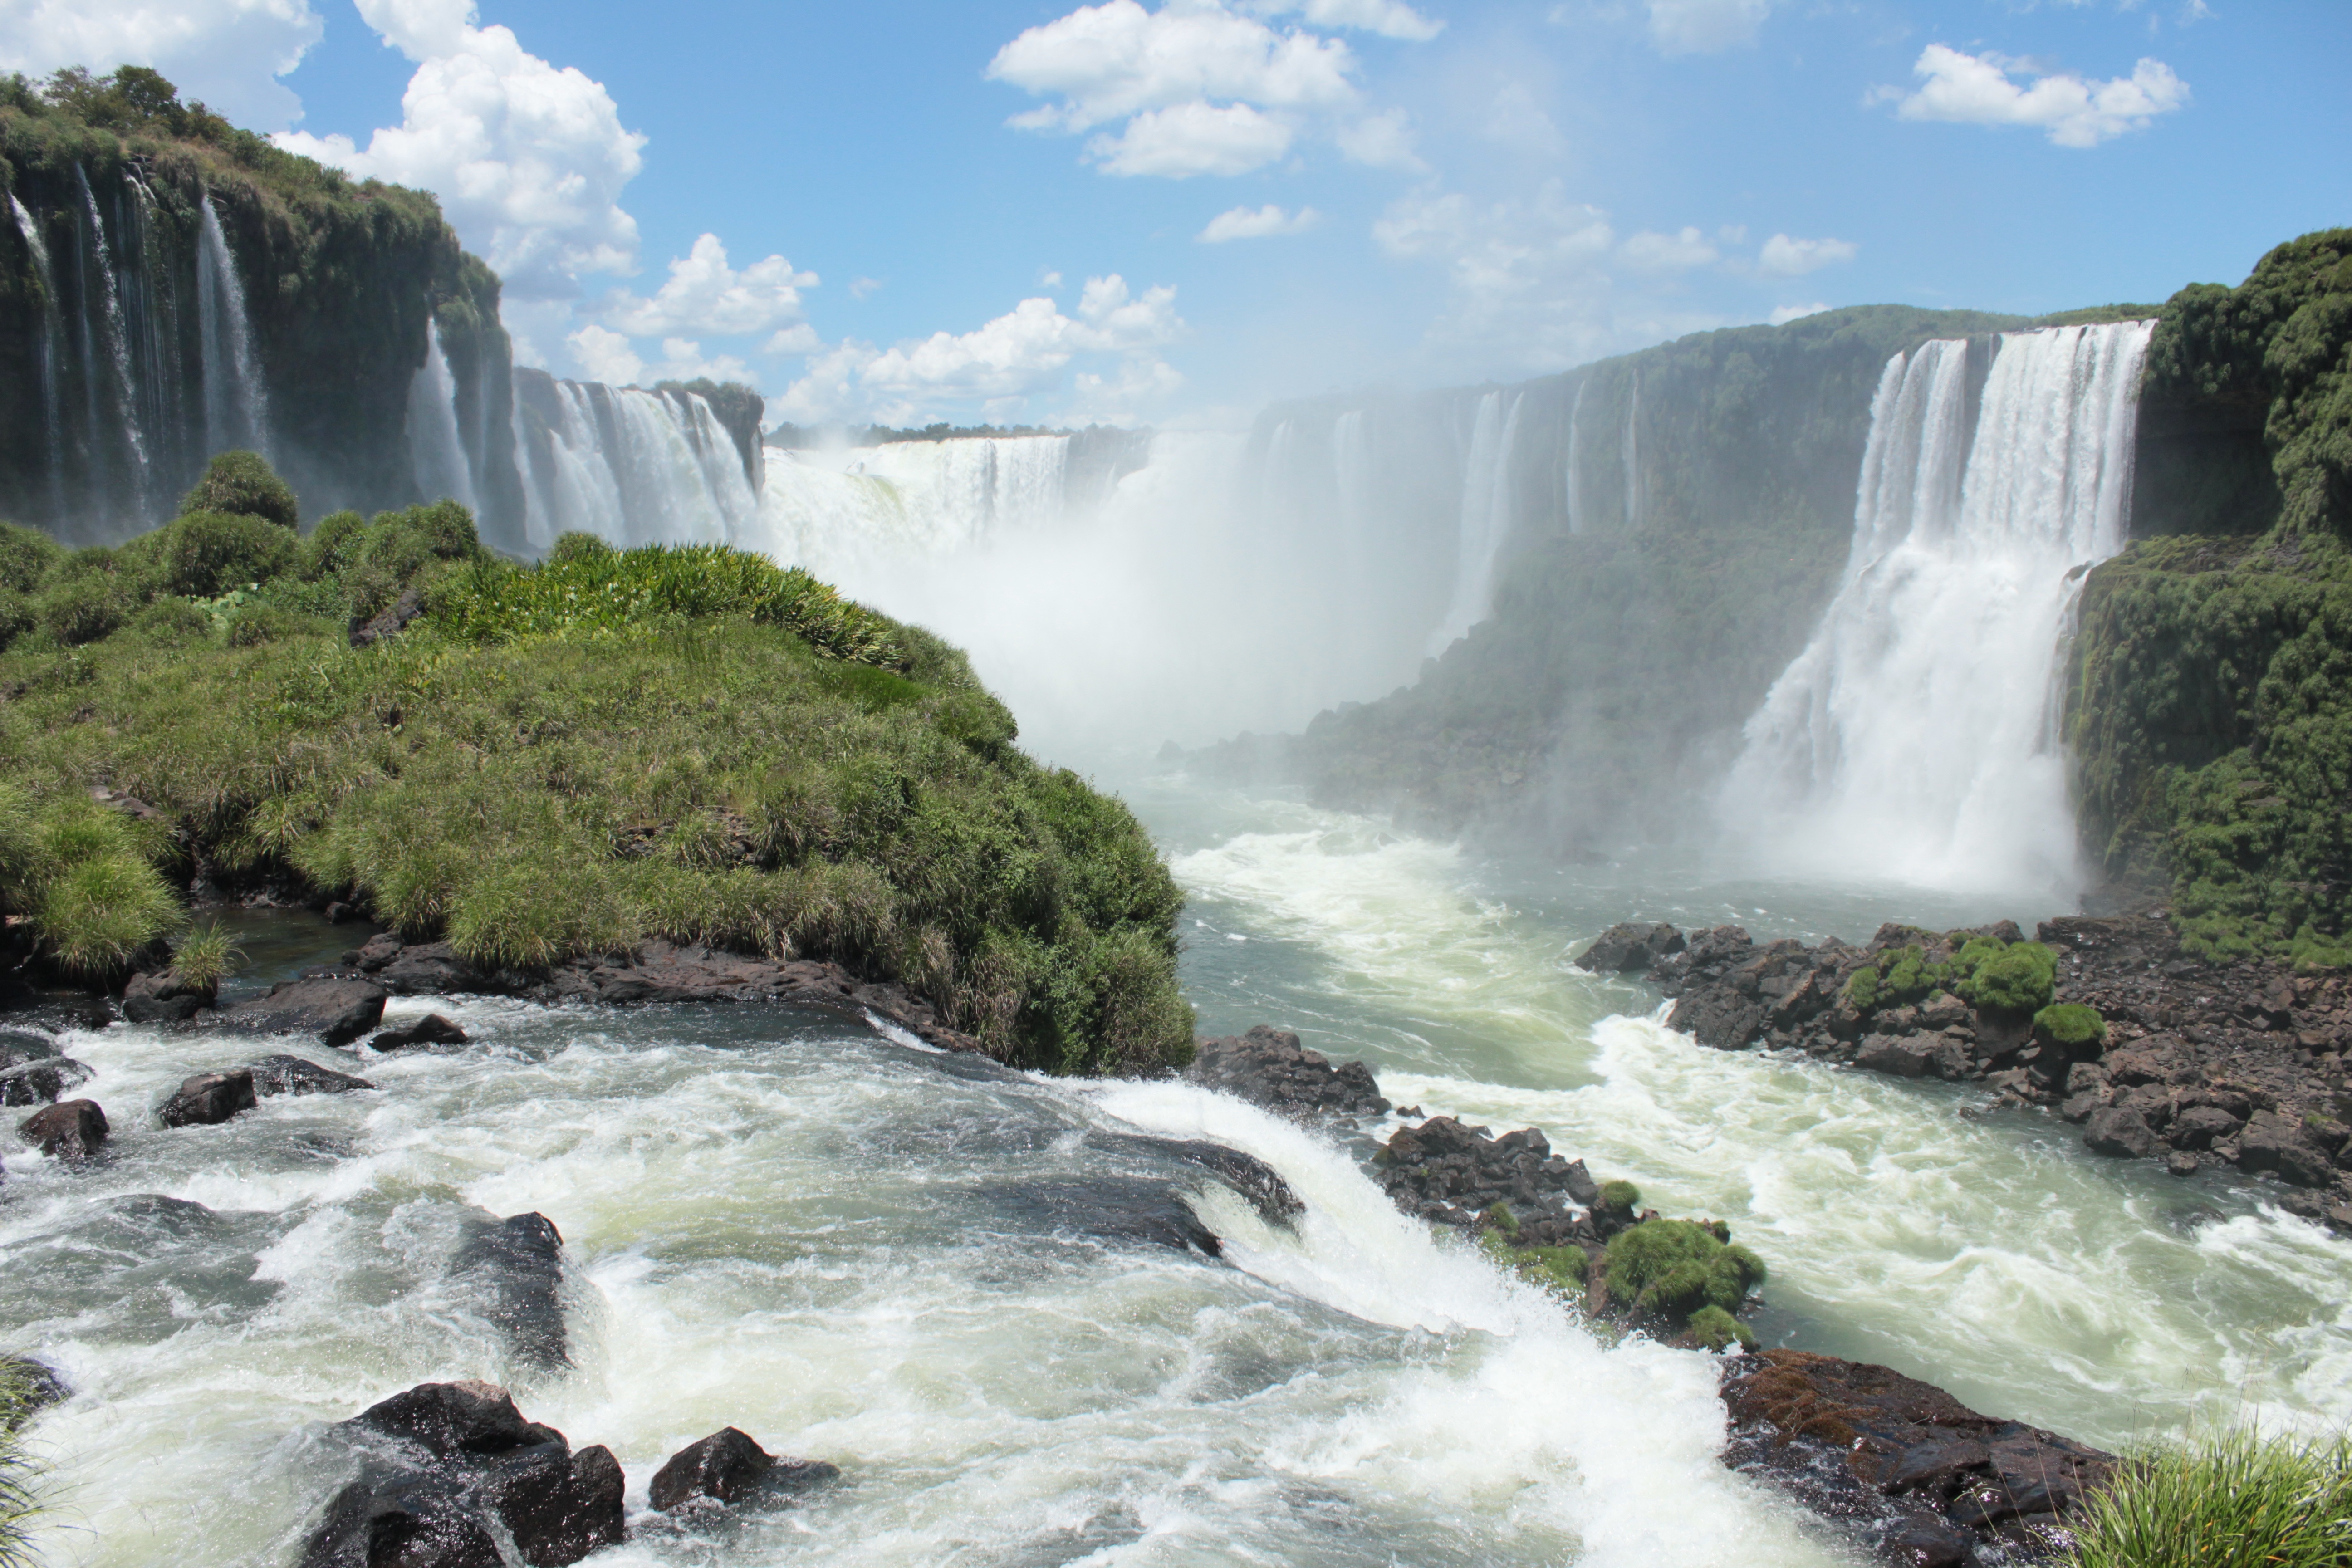
water, waterfall, river, rapid, body of water, wasserfall, brazil, water feature, watercourse, wind wave, mouth igua u